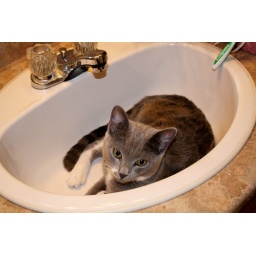
Ruby in our bathroom sink